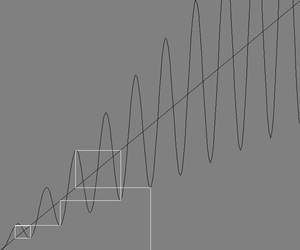
En mathématiques, on appelle suite de Syracuse une suite d'entiers naturels définie de la manière suivante : on part d'un nombre entier plus grand que zéro ; s’il est pair, on le divise par 2 ; s’il est impair, on le multiplie par 3 et on ajoute 1. En répétant l’opération, on obtient une suite d'entiers positifs dont chacun ne dépend que de son prédécesseur.